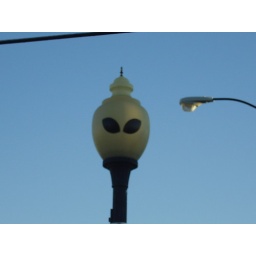
Even the street lamps are alien in Roswell.